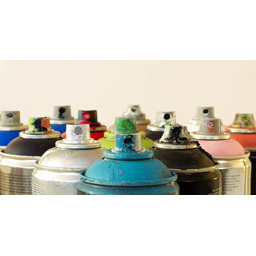
Label: metal